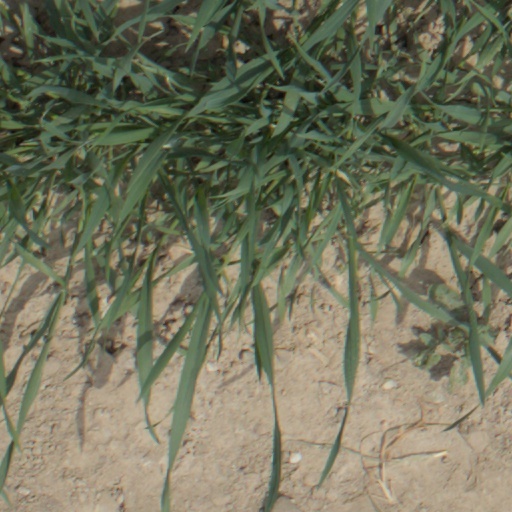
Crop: wheat